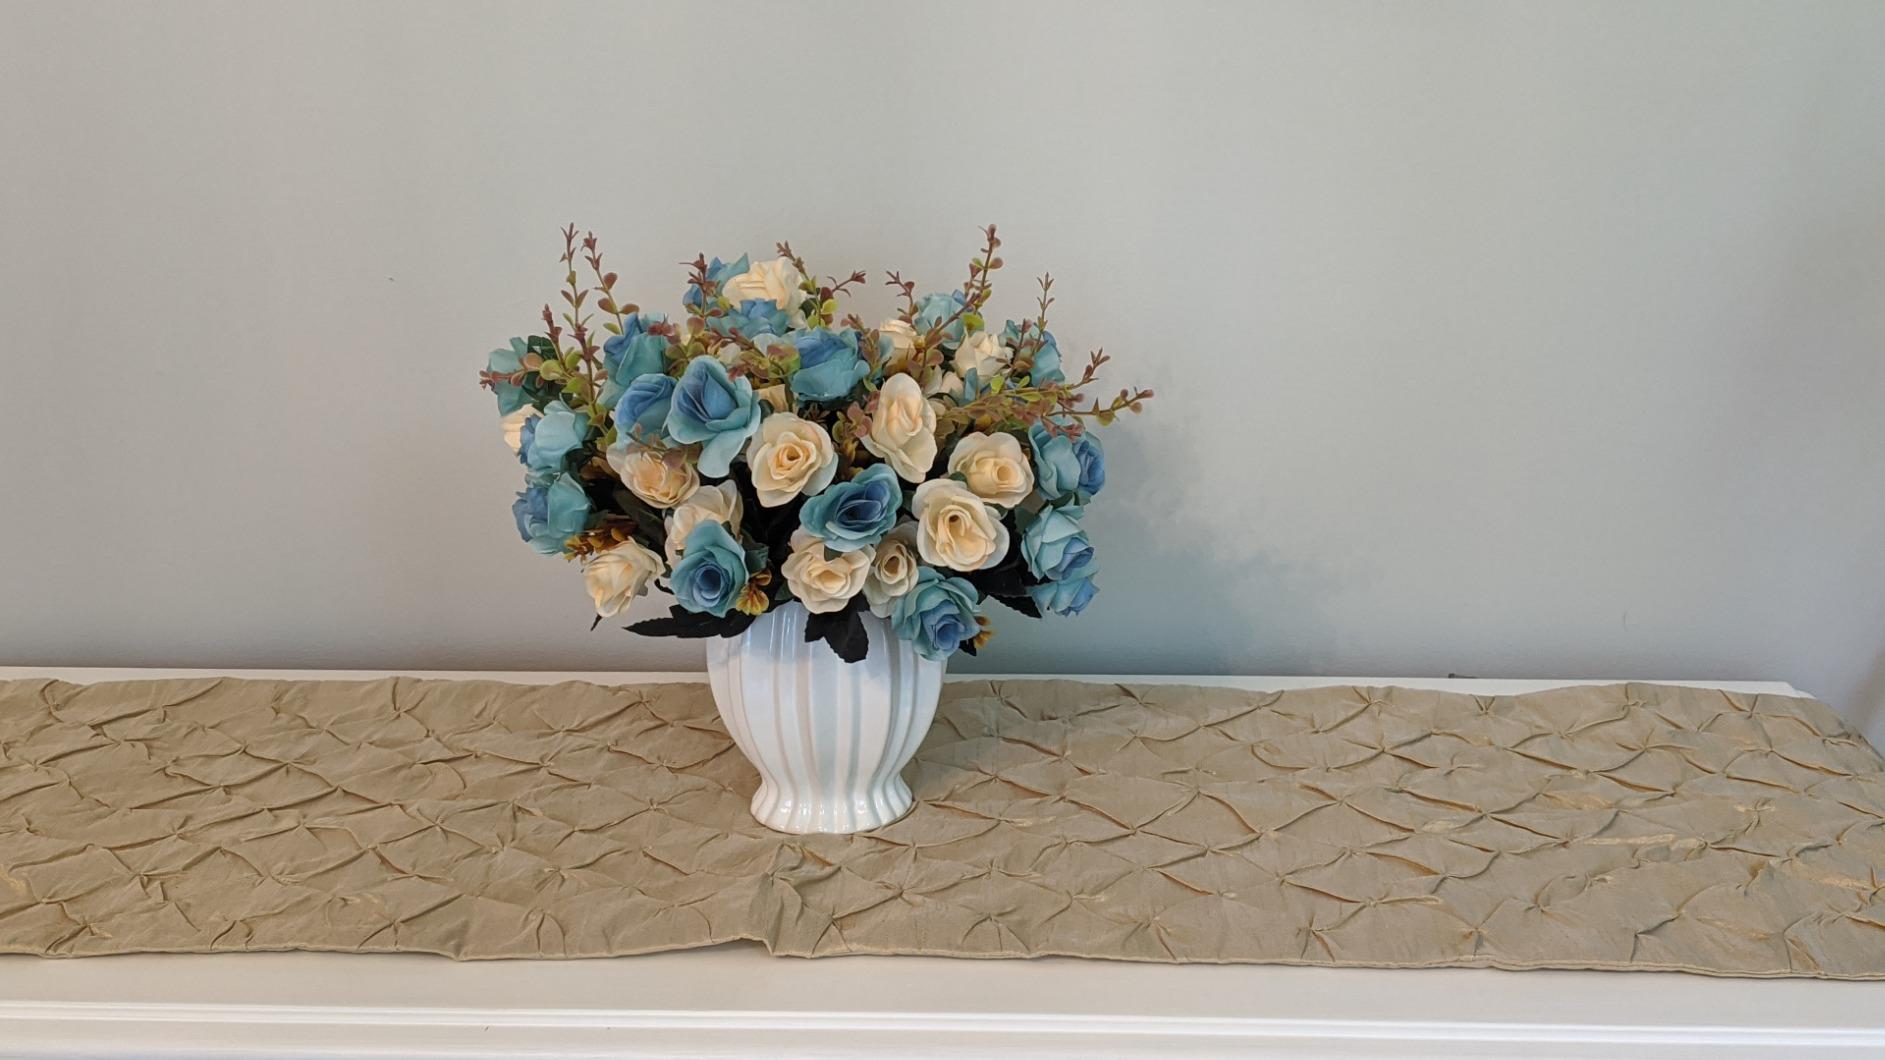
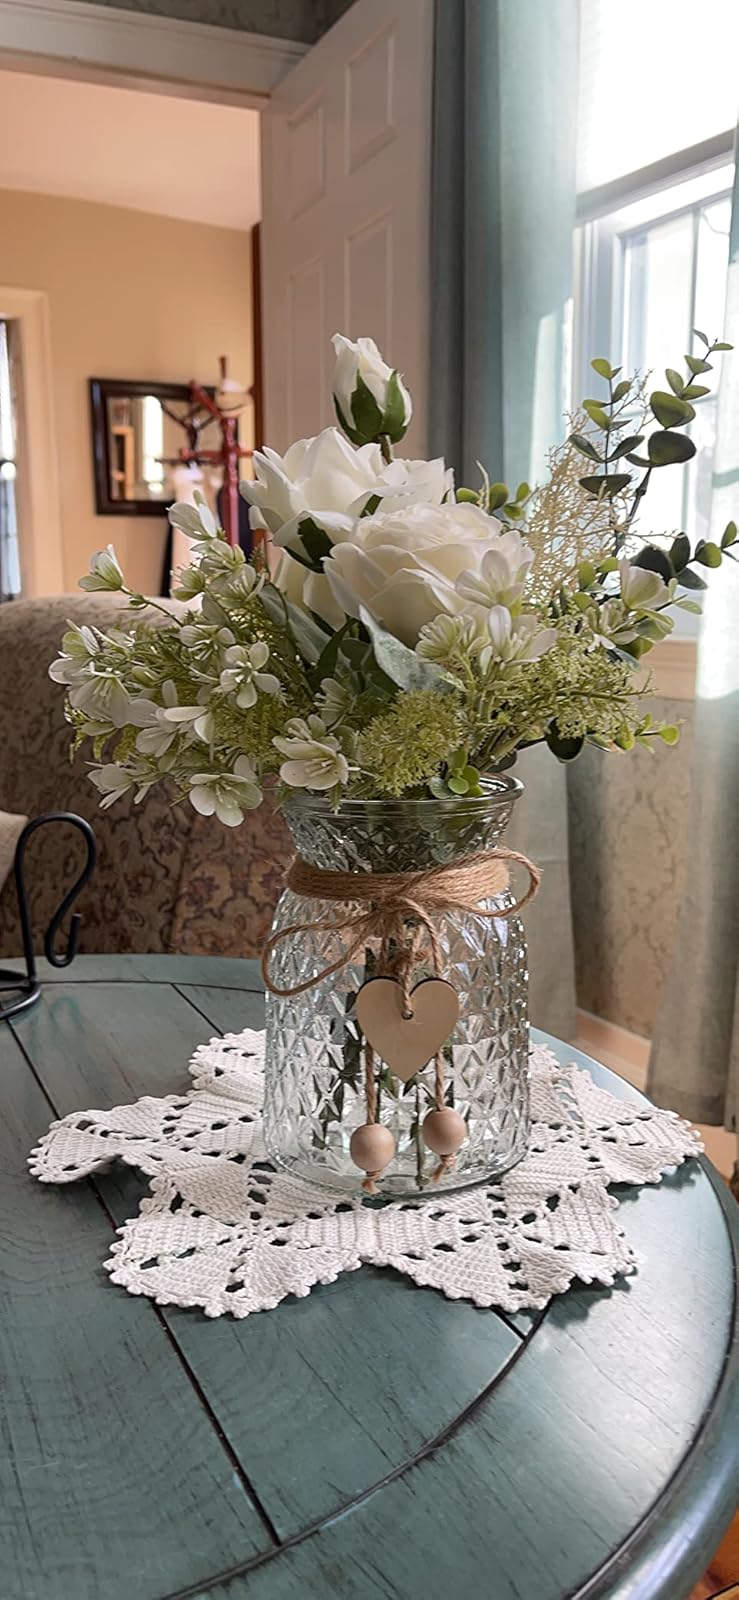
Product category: vase
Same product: no